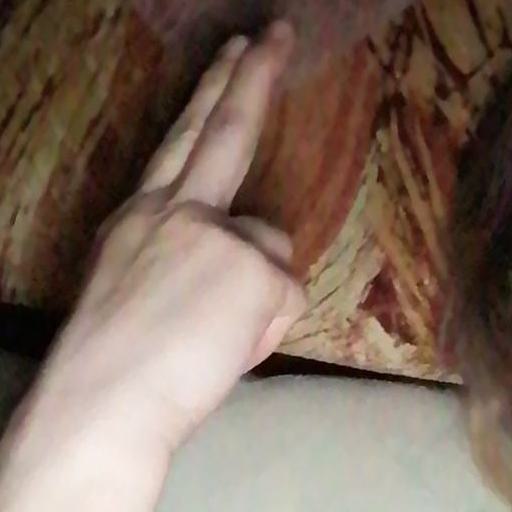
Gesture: two_up_inverted